Gherman Pântea

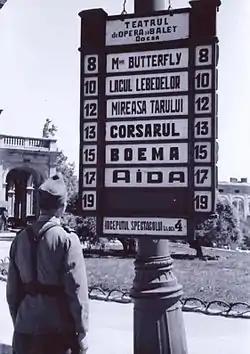
Lamppost with advertisements for coming attractions of Odesa Opera and Ballet Theater and Romanian guard (ca. 1942)

On June 22, 1941, a little more than a year into the Soviet occupation of Bessarabia, Romania partook in the surprise attack on Soviet territory as an Axis country. Gherman Pântea was mobilized and dispatched to the Fourth Army, where he was legal adviser to General Nicolae Ciupercă. The latter asked him to review a list of 100 Bessarabian "undesirables", singled out for their left-wing opinions and facing summary execution—Ciupercă wanted his secretary to ensure that no "good Romanians" had been included, but Pântea was able to obtain that the order itself be postponed. Among those rescued as a result of his objection were the communist activists Gheorghe Stere (son of Bessarabian unionist Constantin Stere) and Alexandru Mîță.